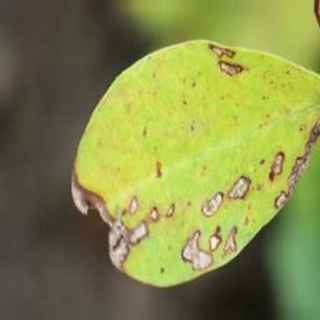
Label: groundnut_late_leaf_spot